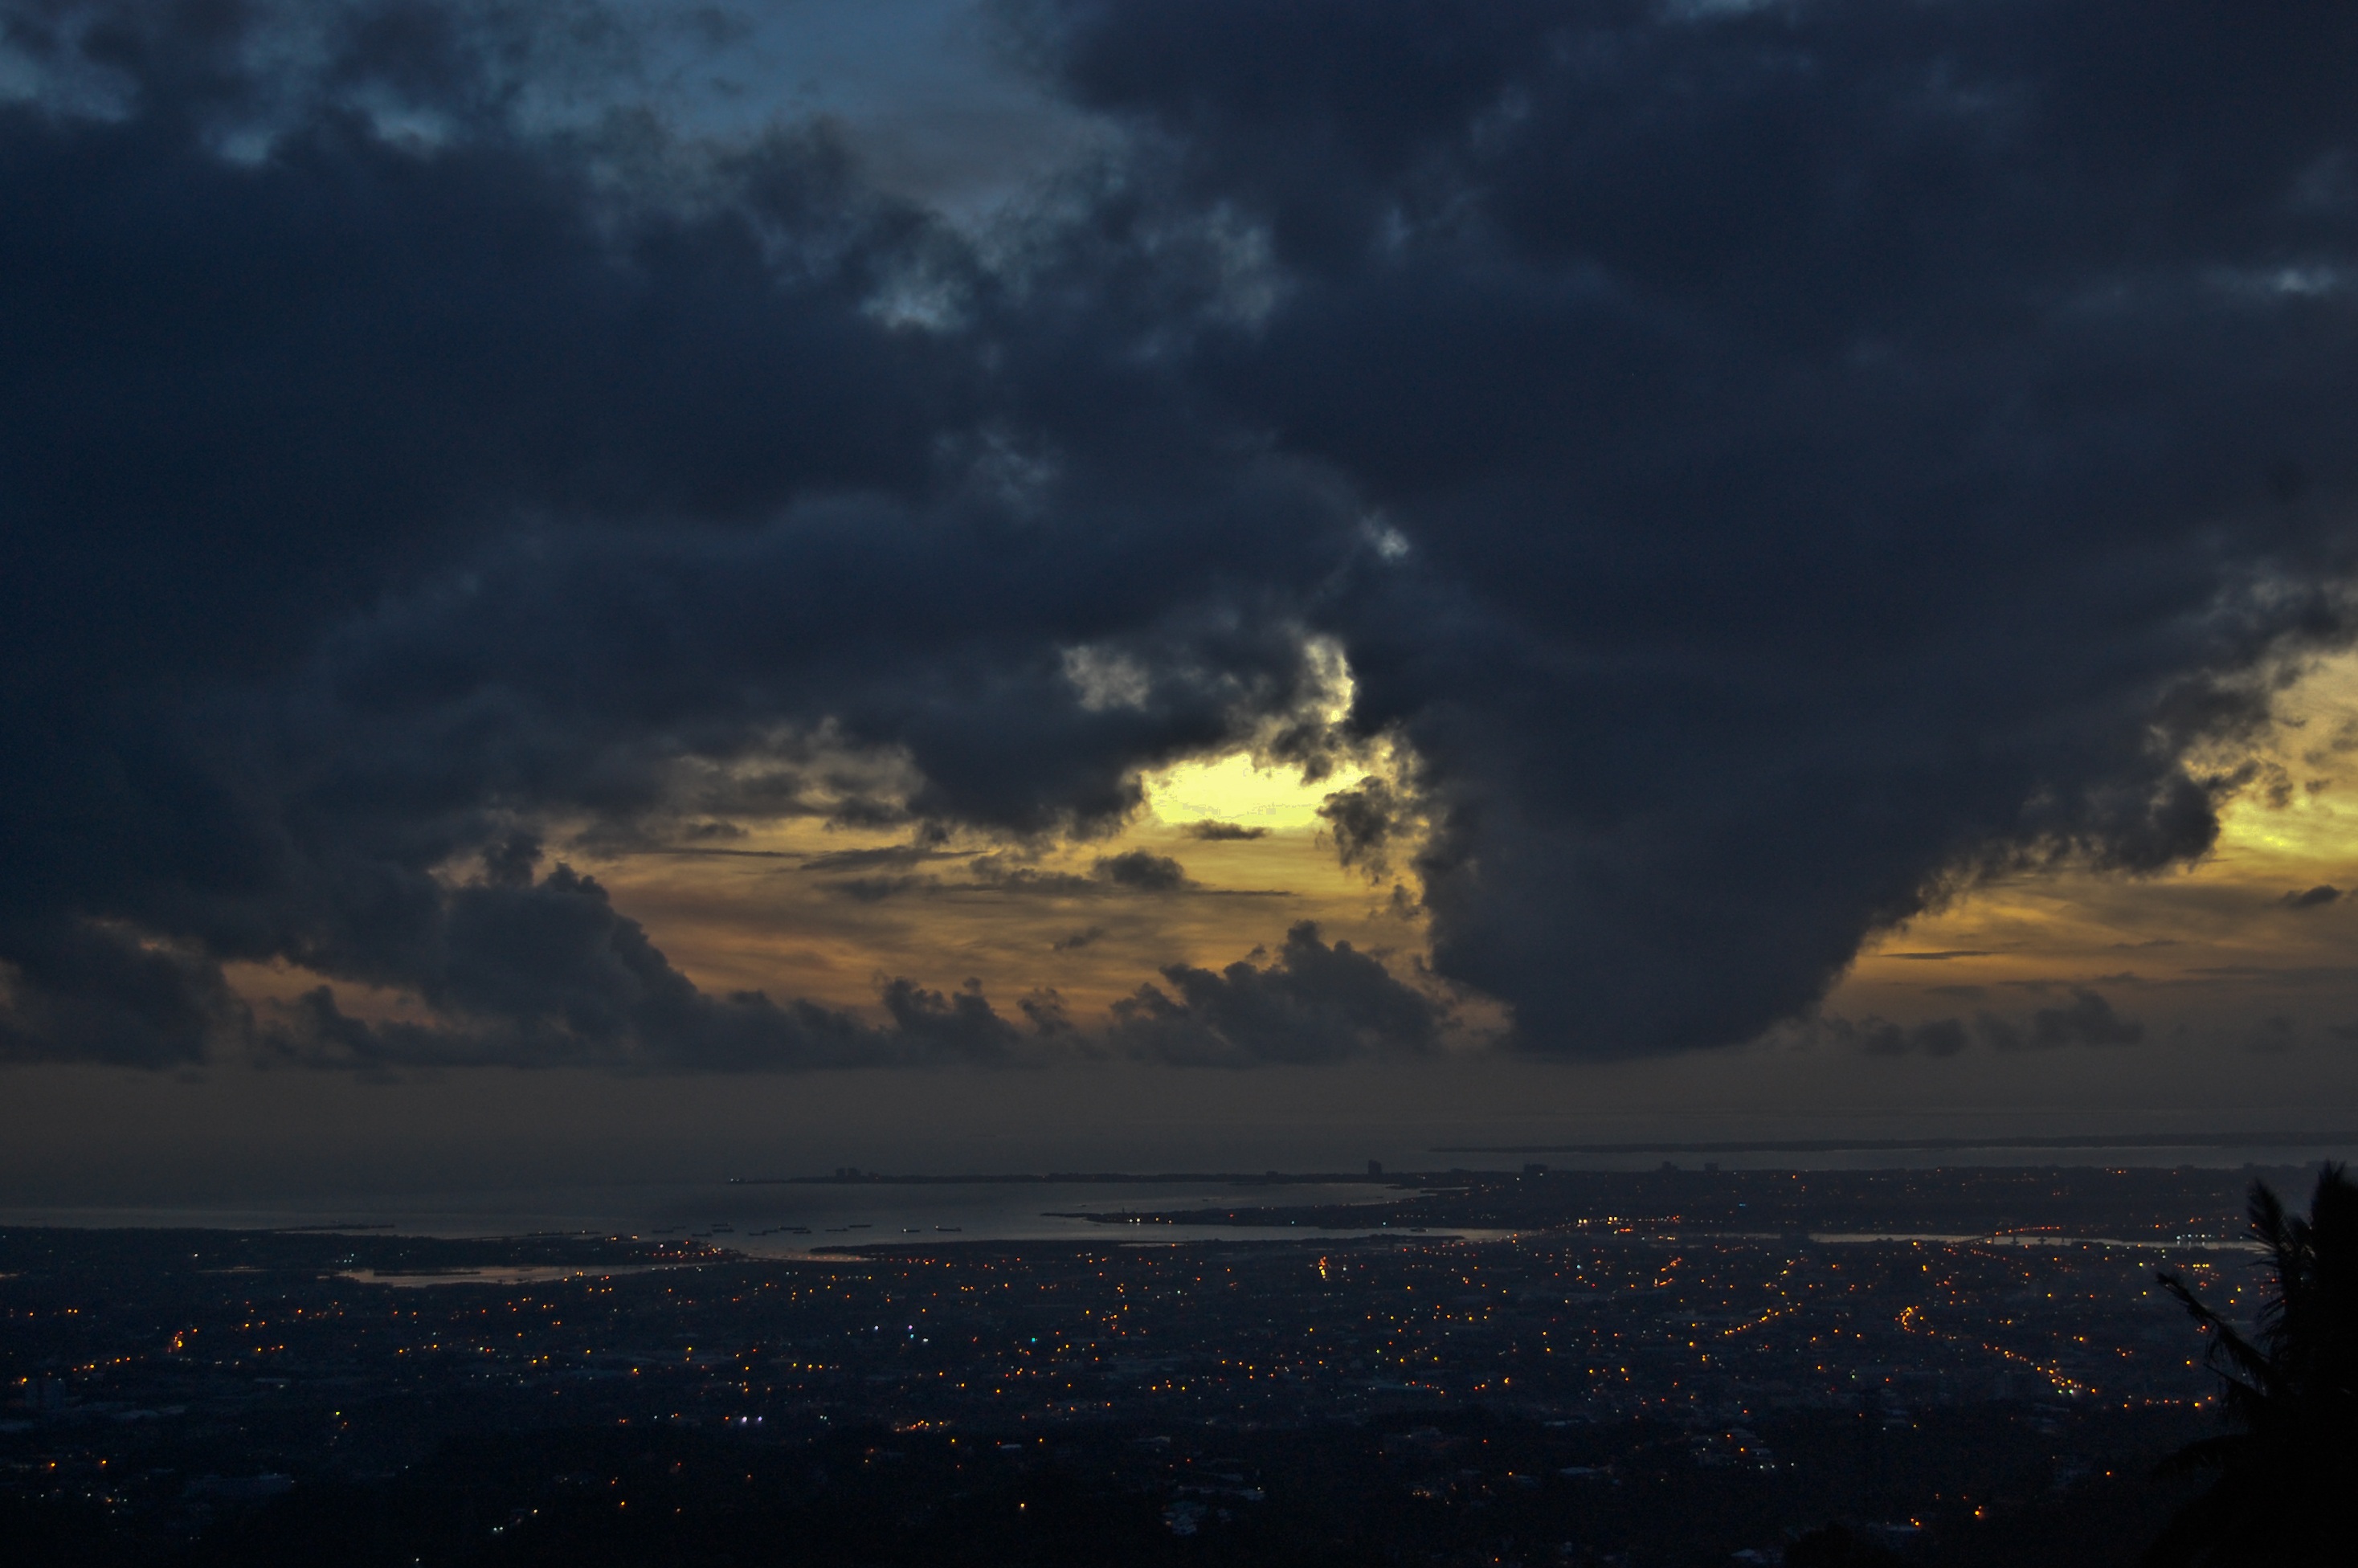
horizon, cloud, sky, sunrise, sunset, night, morning, dawn, atmosphere, dusk, evening, weather, storm, darkness, lightning, thunder, thunderstorm, meteorological phenomenon, morning view